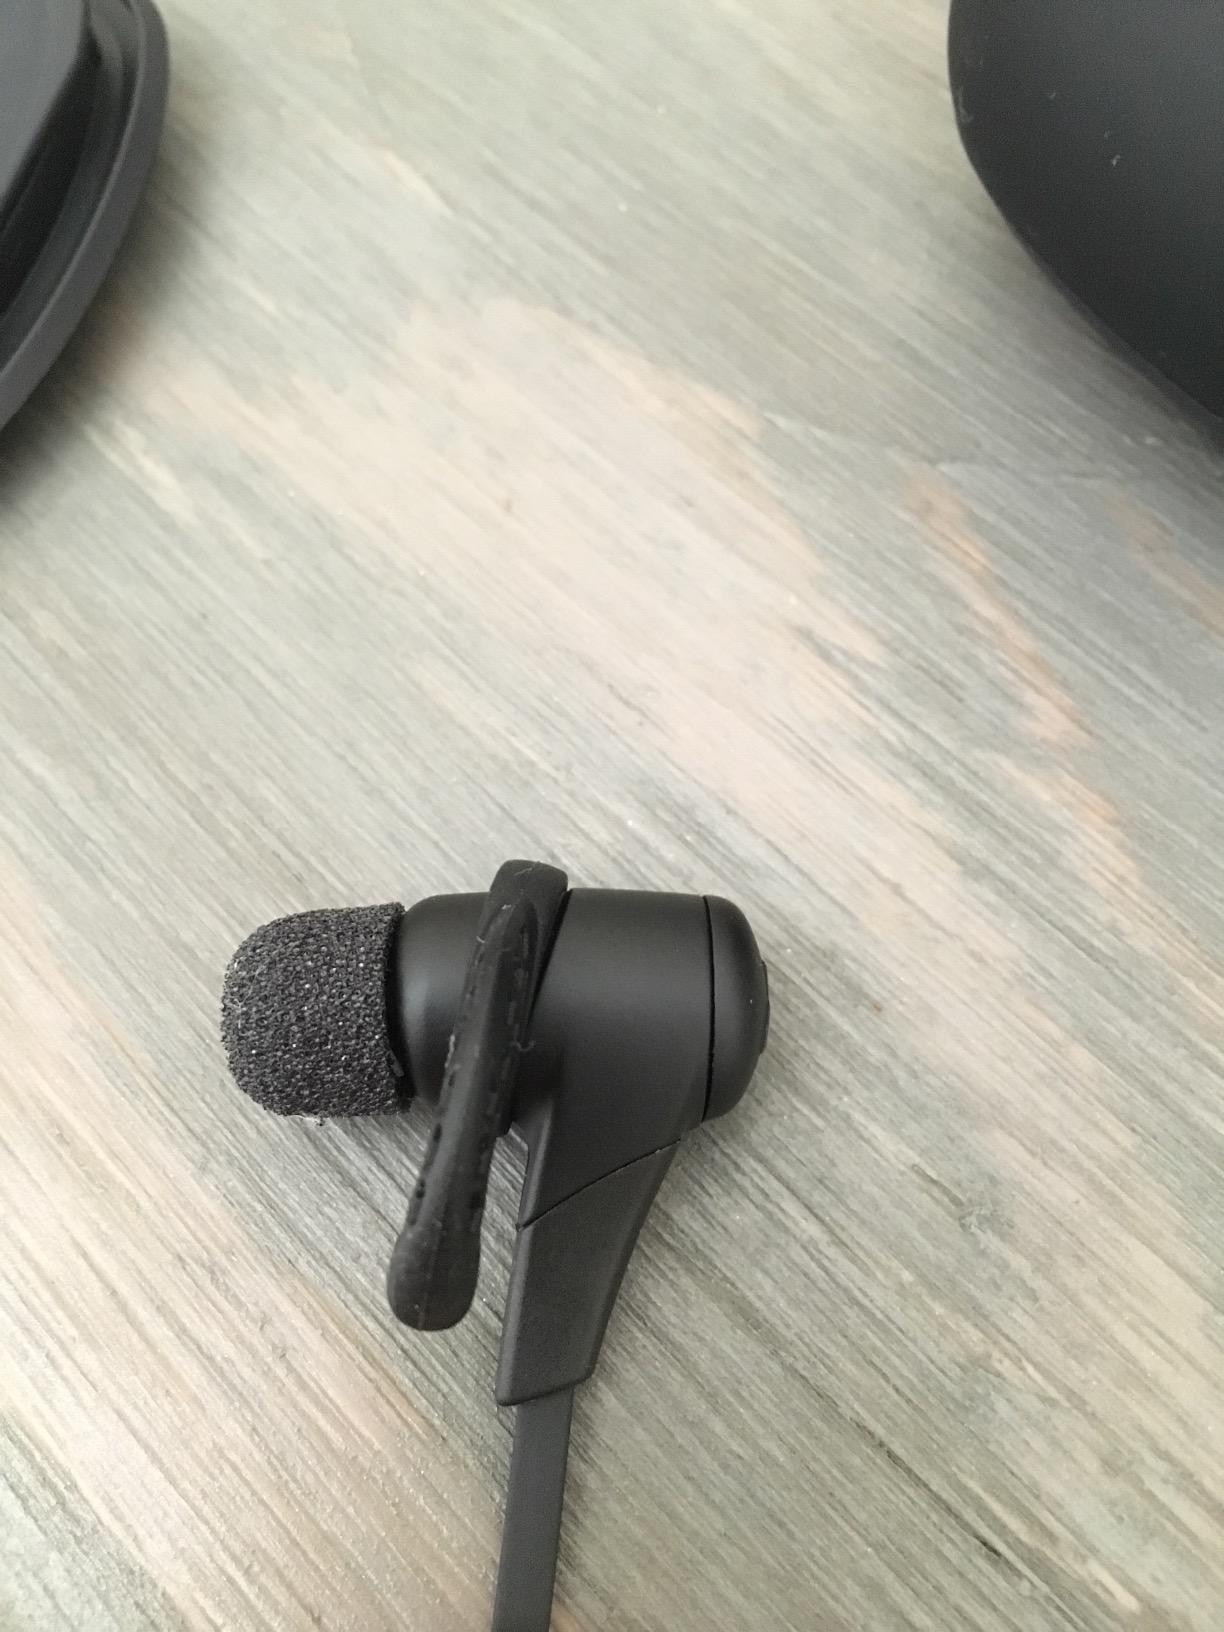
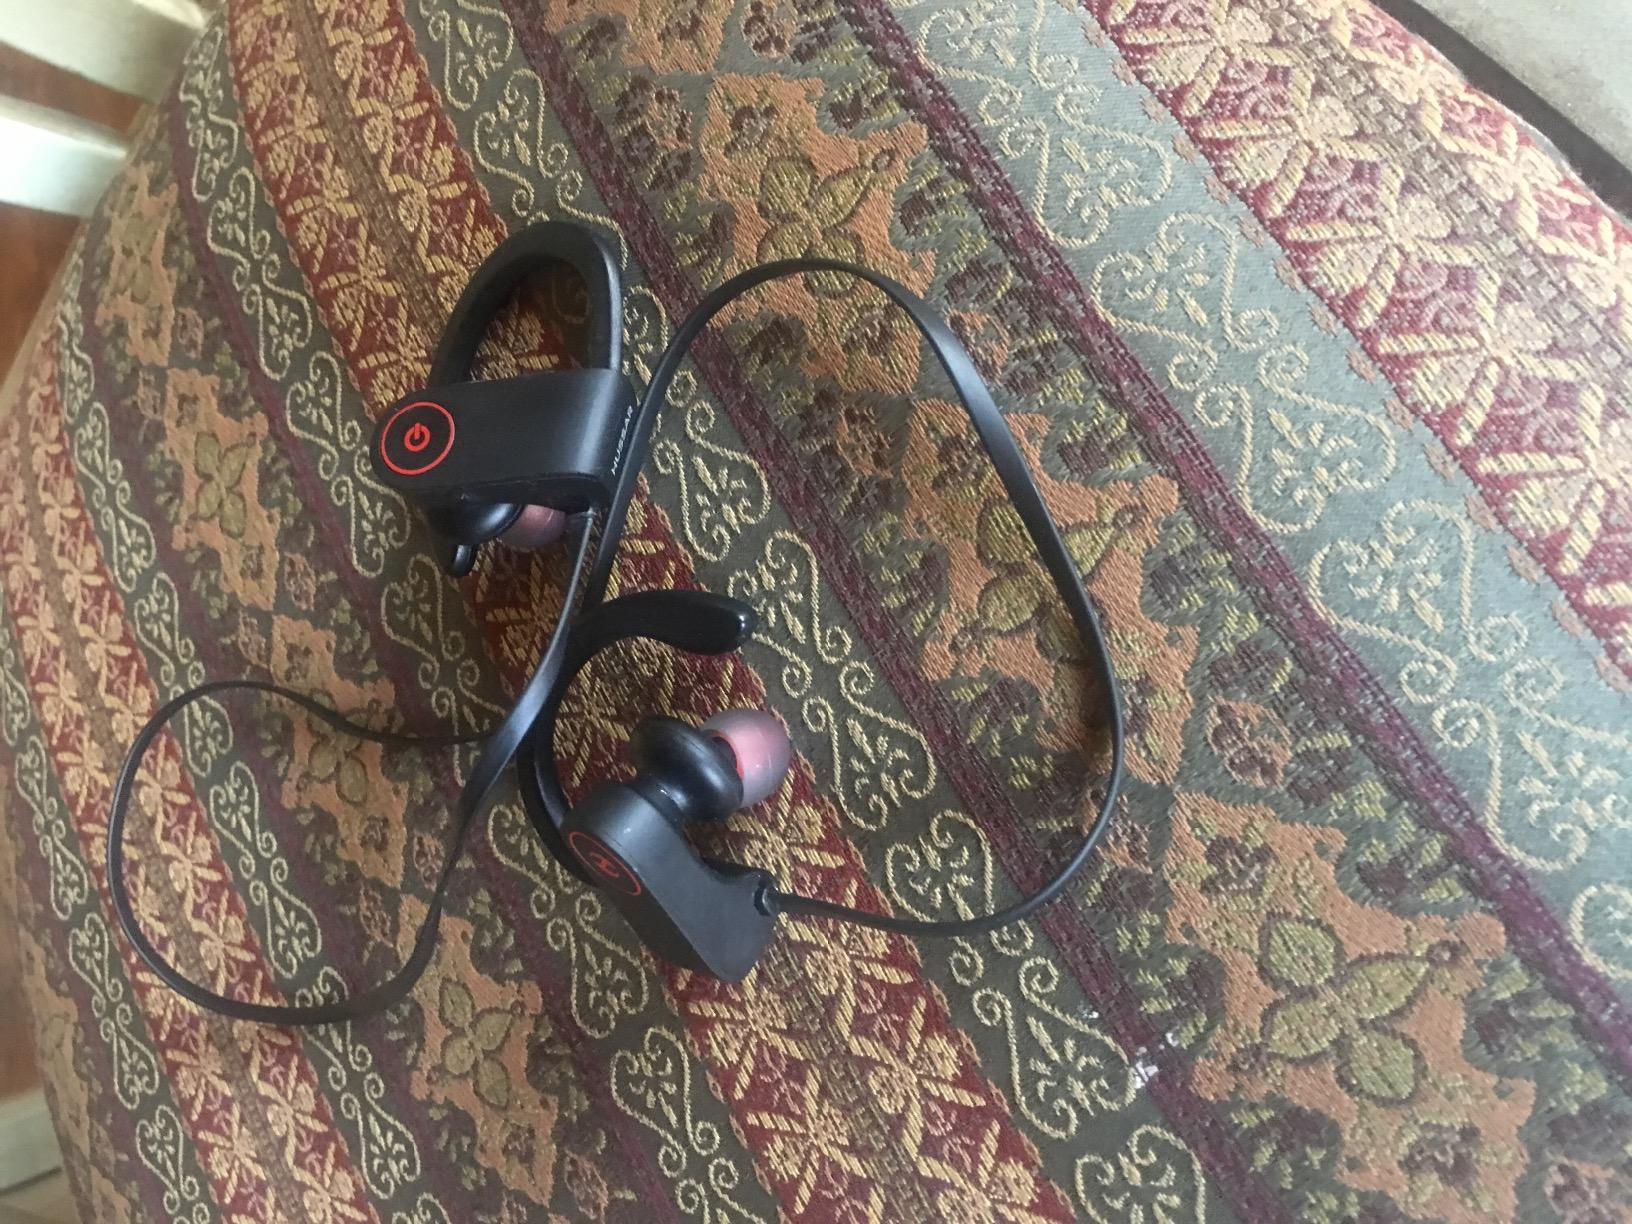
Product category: headphones
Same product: no